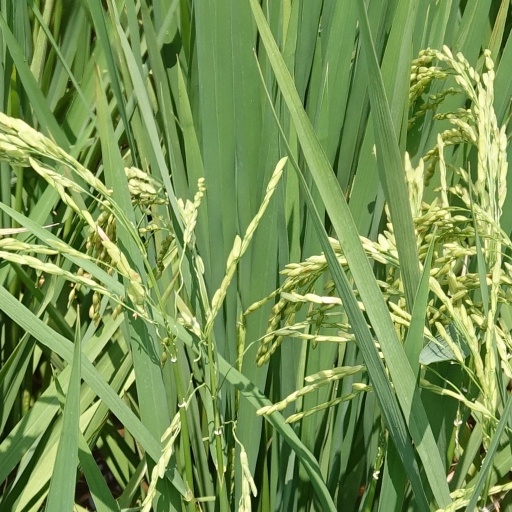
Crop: rice